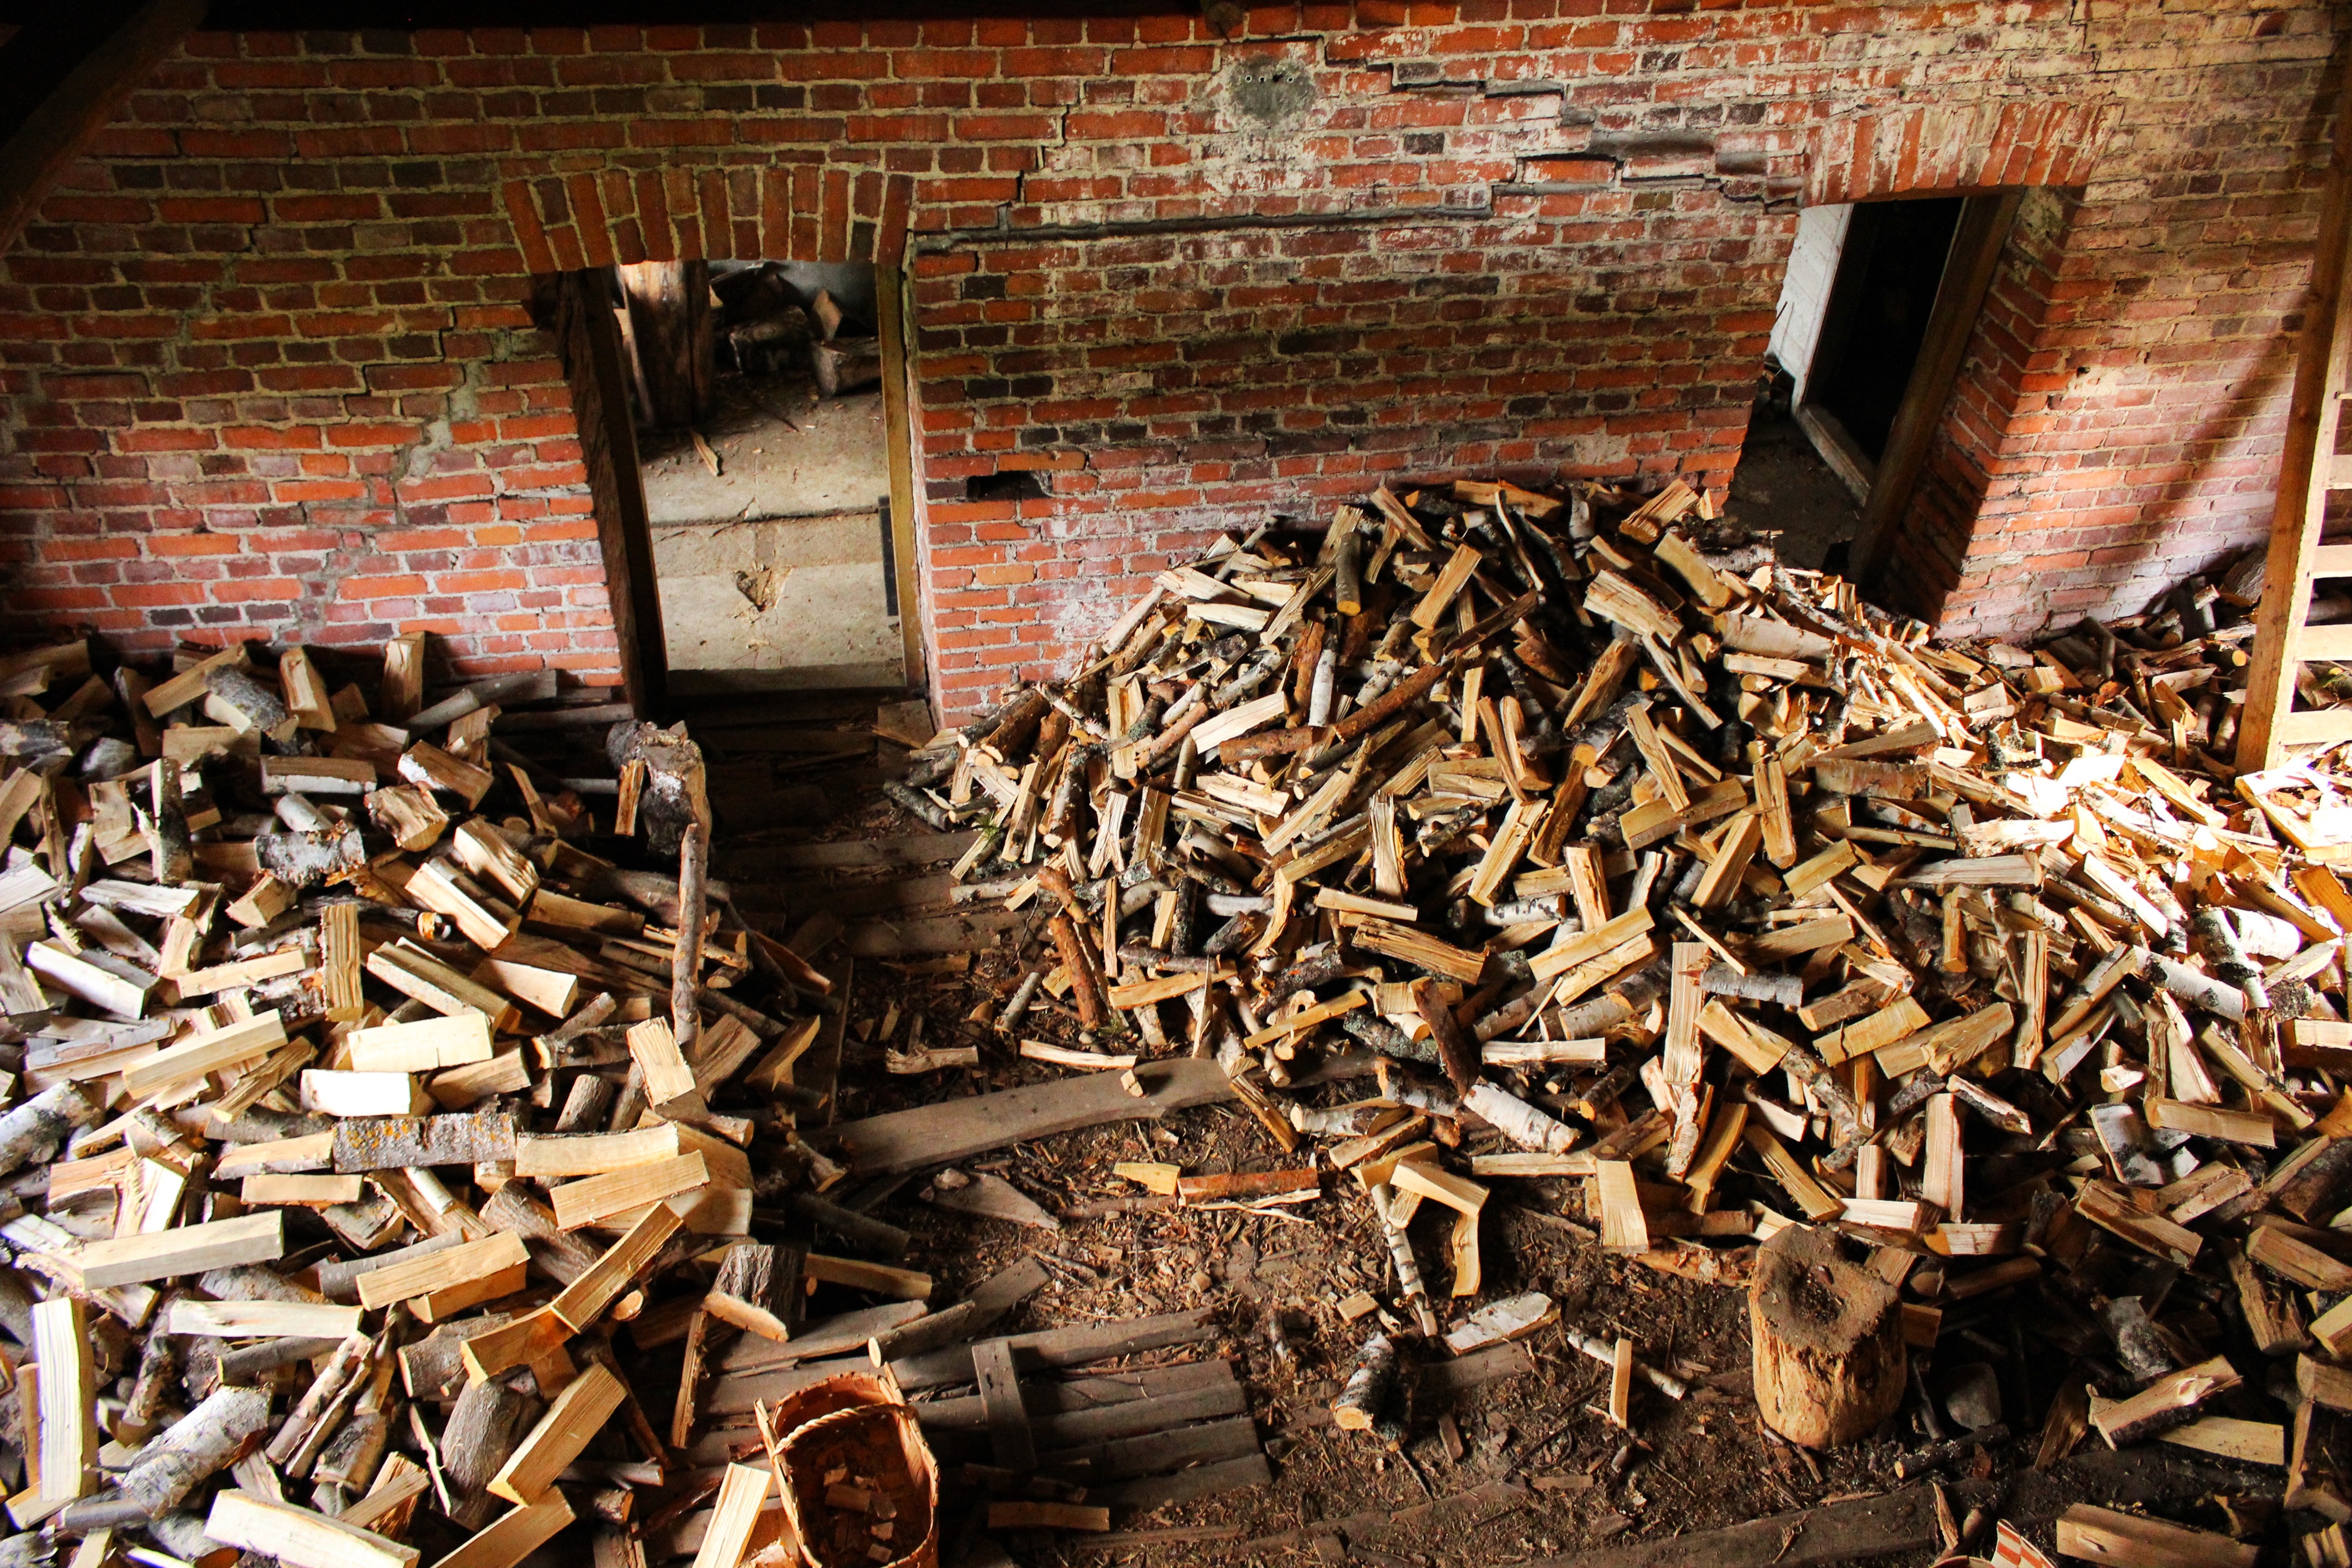
wood, wall, firewood, brick, material, waste, heap, scrap, brick walls